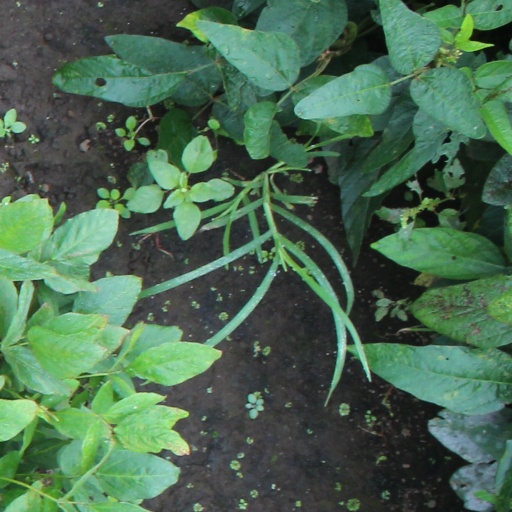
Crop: soybean